Canterbury Mounted Rifles Regiment

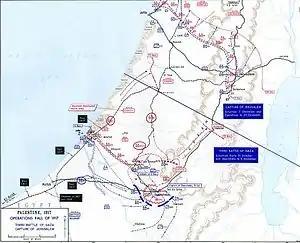
British Palestine operations in 1917, Gaza and Beersheba at the bottom, Jaffa, Jerusalem and Jericho at the top

The British plan for Gaza required the ANZAC Mounted Division to circle around by night and block Turkish reinforcements getting to the town. On 26 March at 02:30, the brigade left camp in a heavy fog and crossed the Wadi Ghuzze south-east of Gaza. They soon reached their positions with the brigade, between the 2nd Light Horse and 22nd Mounted Brigades, and waited for the infantry divisions to assault the town. At 14:00, as the infantry were having problems, the brigade were ordered to attack.